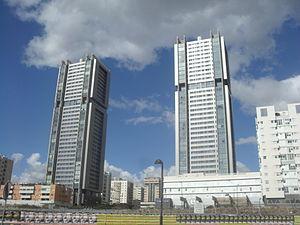
Cette page liste les plus hauts gratte-ciels des îles Canaries dépassant 50 mètres de haut. À l'heure actuelle, le plus grand bâtiment des îles Canaries est le complexe des Torres de Santa Cruz, situé dans la ville de Santa Cruz de Tenerife, avec 120 mètres de haut sont les plus hautes tours jumelles en Espagne. Le deuxième plus haut bâtiment de l'archipel après ces deux tours, est la Torre Yaiza I, haute de 105 mètres et située à Las Palmas de Gran Canaria.
Les Torres de Santa Cruz sont deux tours situées dans la ville de Santa Cruz de Tenerife. La Tour I a été construite en 2004 et la Tour II en 2006.